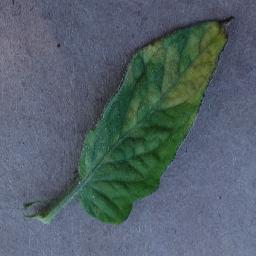
Label: Tomato___Leaf_Mold